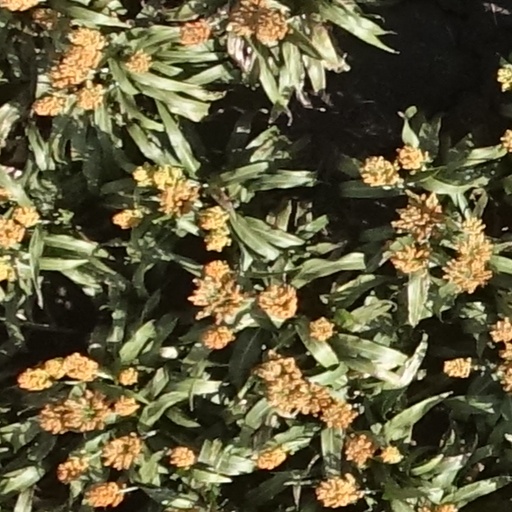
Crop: sorghum